Dietrich Langko

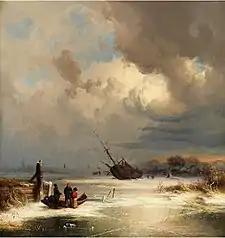
Icy River Landscape with a Ship

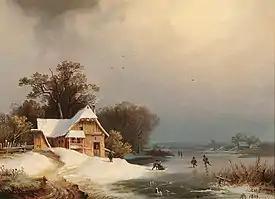
Ice Skating

Dietrich Langko (1 June 1819, Hamburg - 8 November 1896, Munich) was a German landscape painter; especially known for his winter scenes.